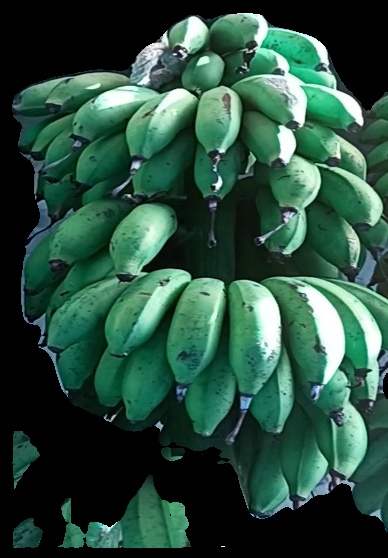
Variety: rasbale
Grade: grade2